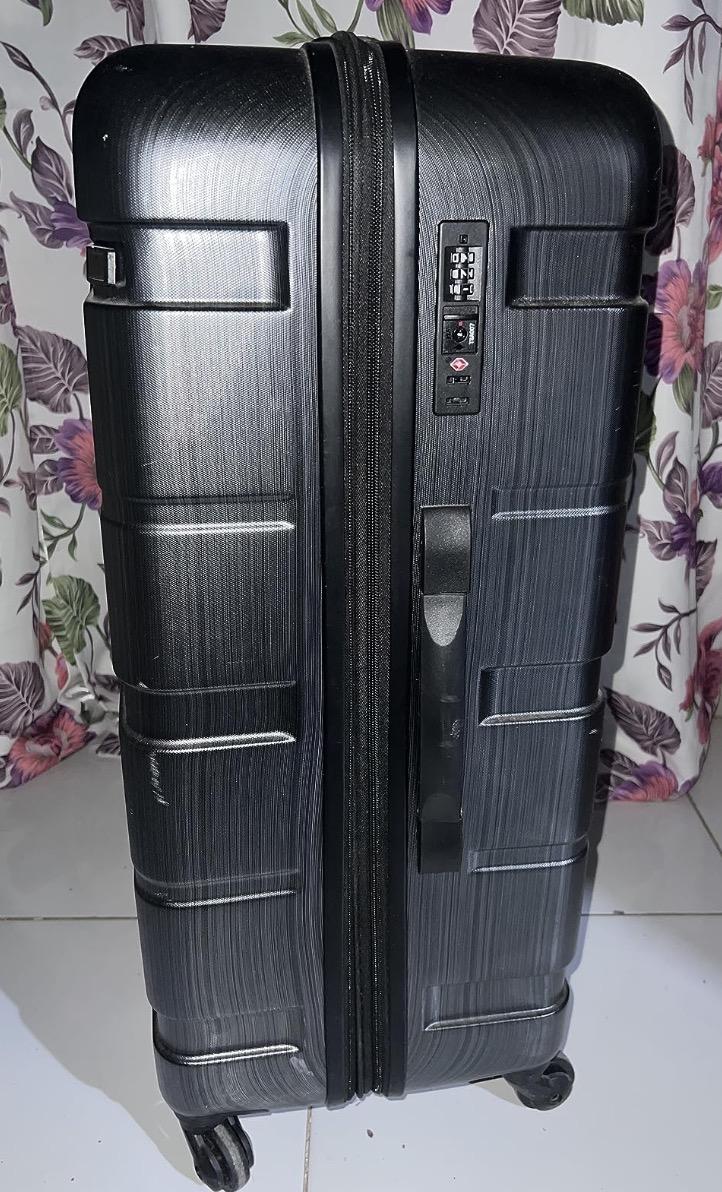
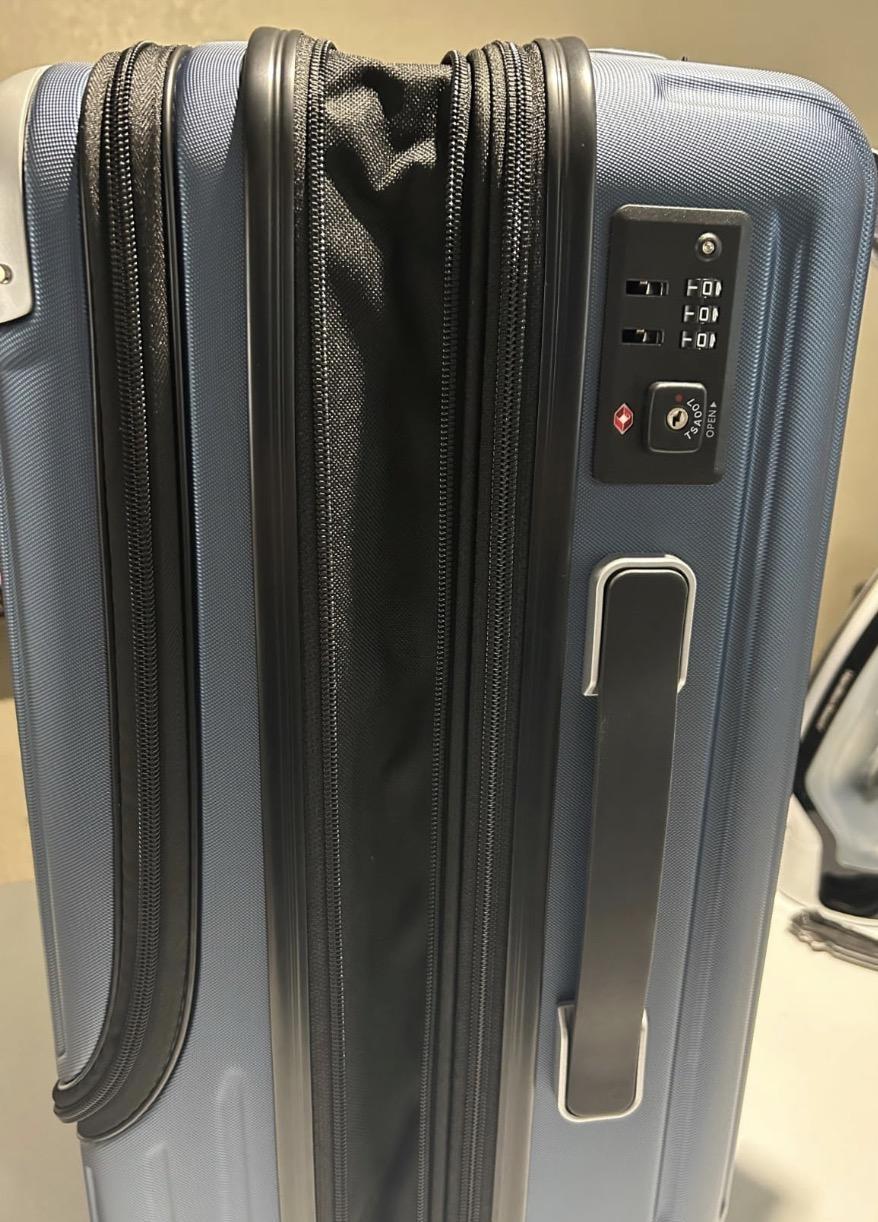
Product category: items_tea
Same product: no